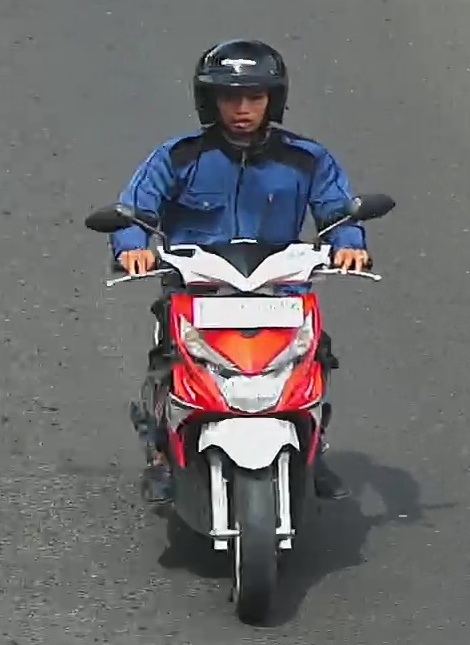
person-with-helmet: 1
person-without-helmet: 0